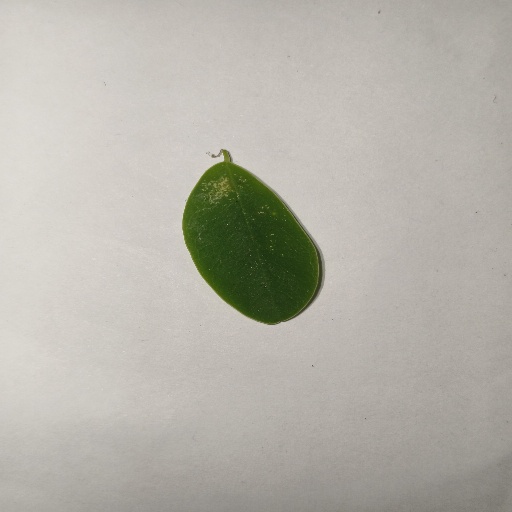
Species: Sojina
Leaf condition: Healthy Leaf